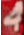
Number: 4